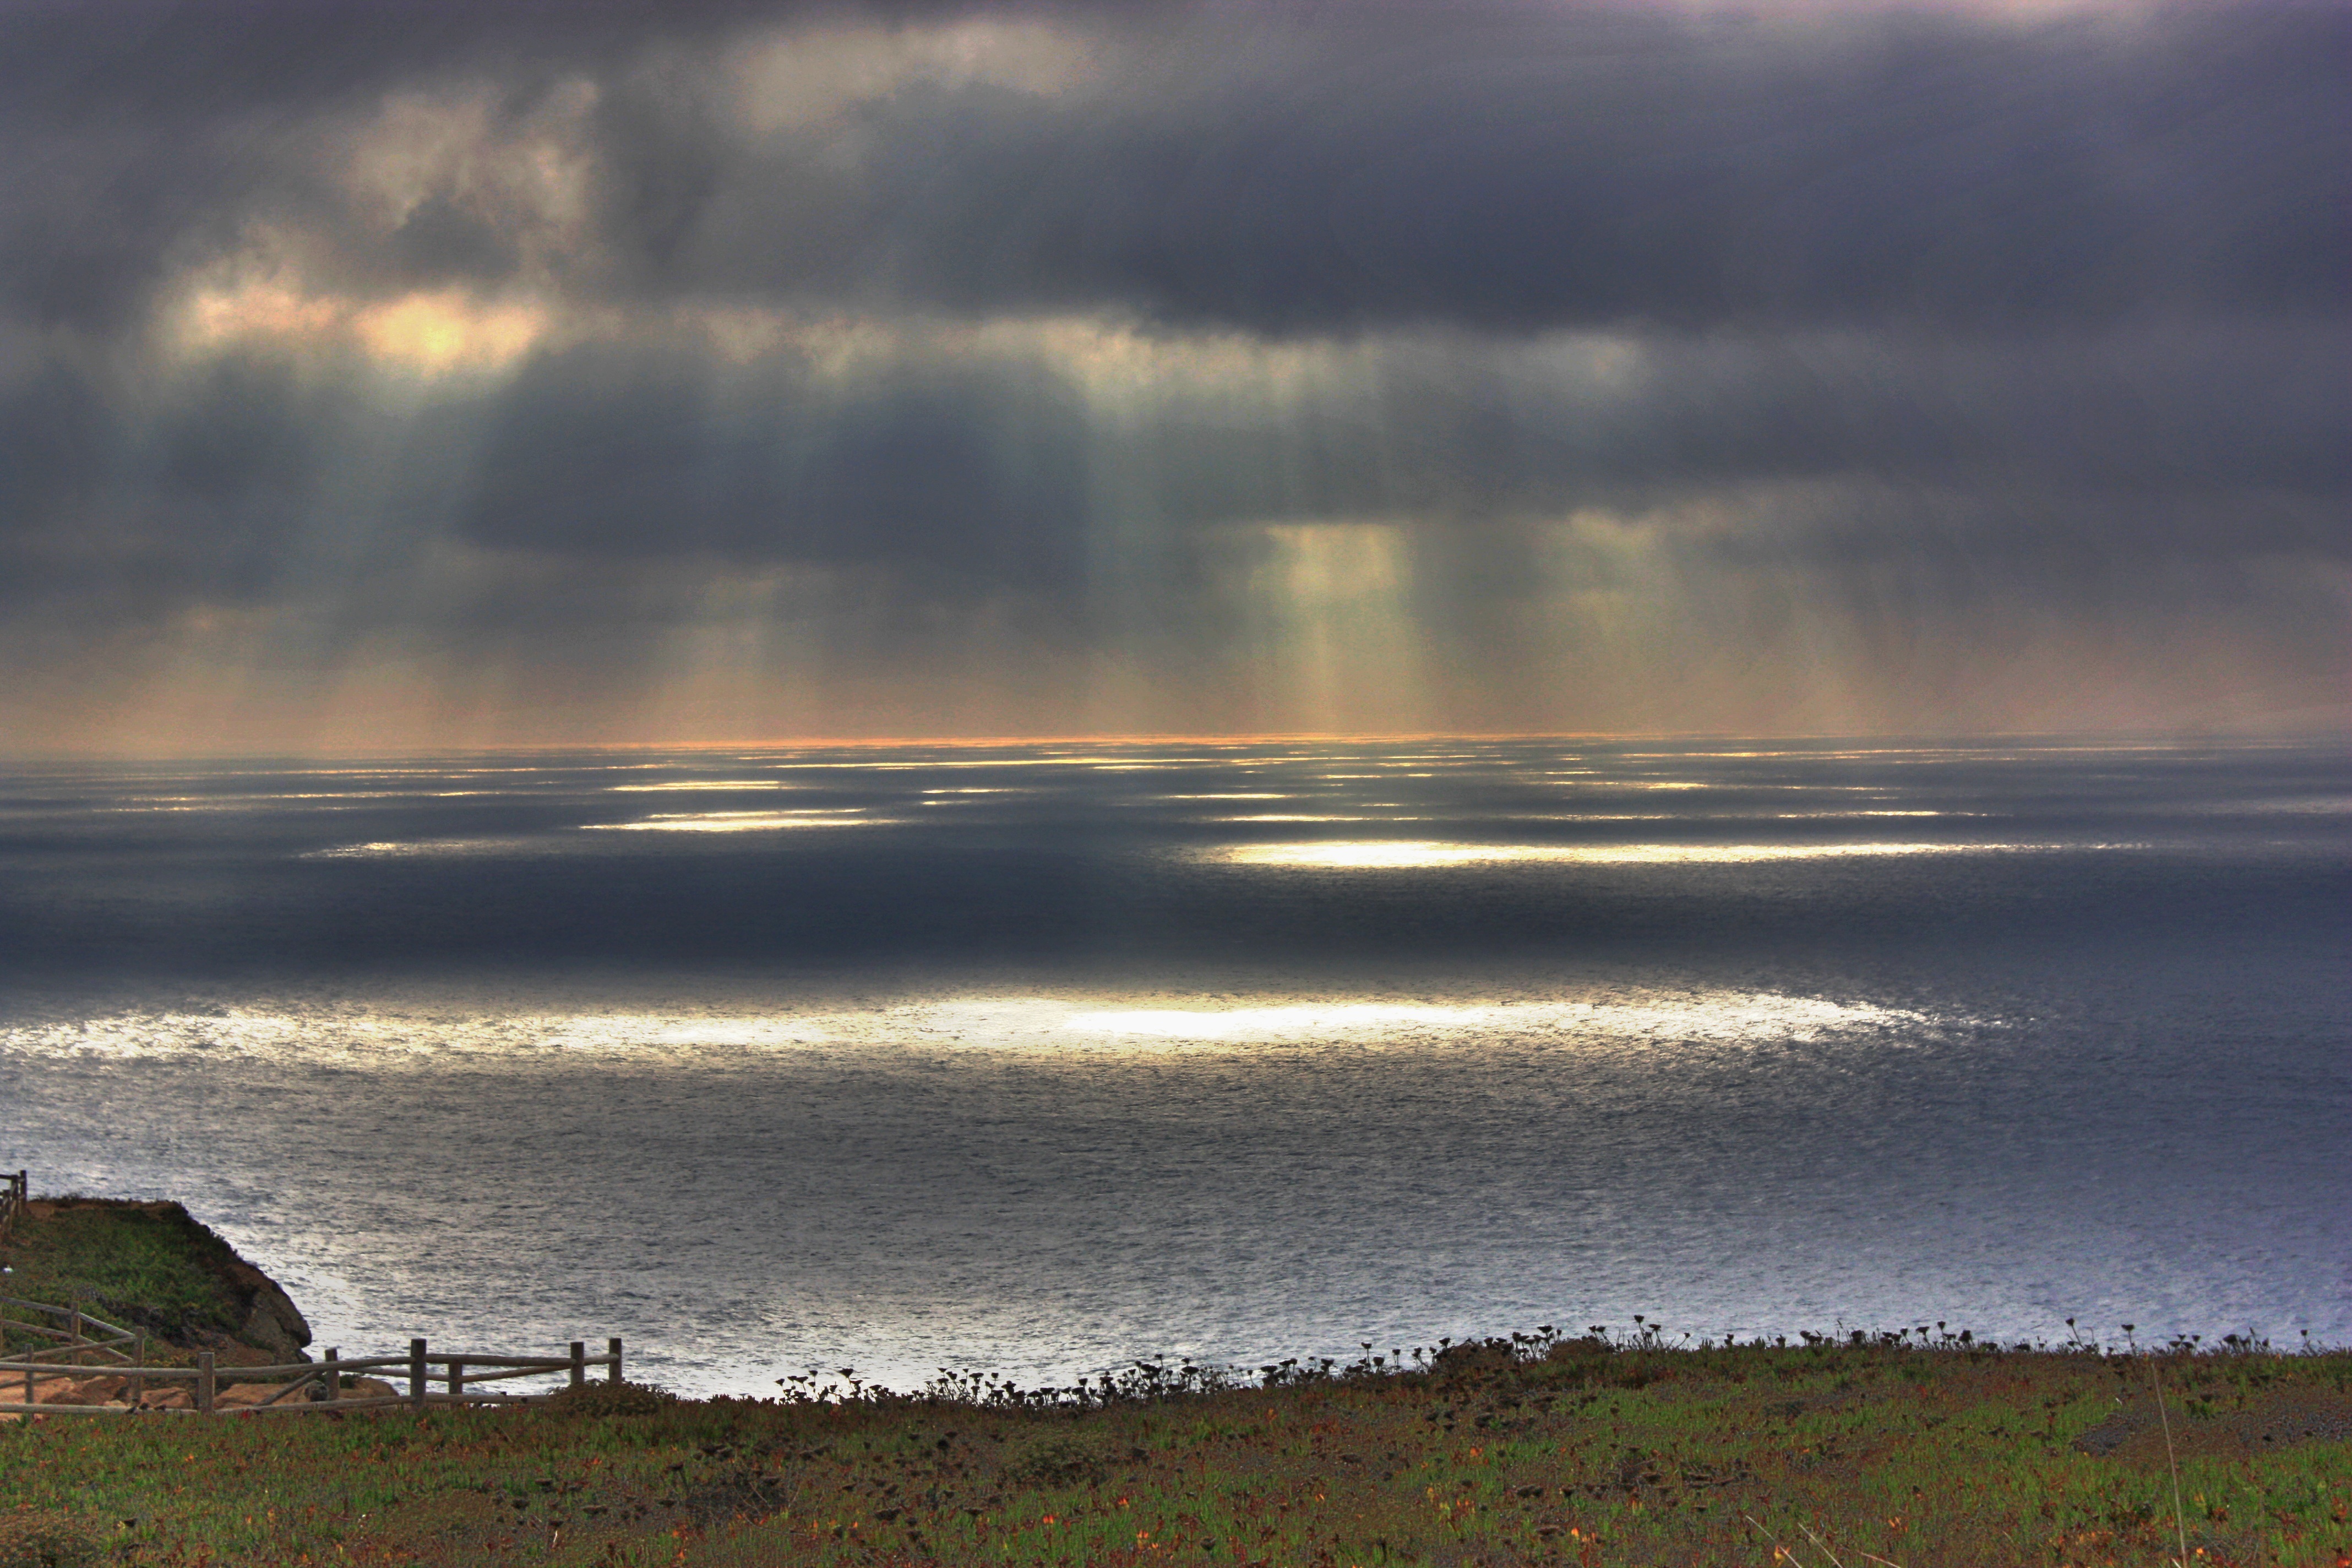
beach, sea, coast, nature, ocean, horizon, cloud, sky, sunrise, sunset, mist, sunlight, morning, shore, wave, lake, dawn, dusk, evening, reflection, weather, bay, body of water, clouds, wetland, portugal, loch, meteorological phenomenon, atmospheric phenomenon, wind wave, cabo da roca, stowmy